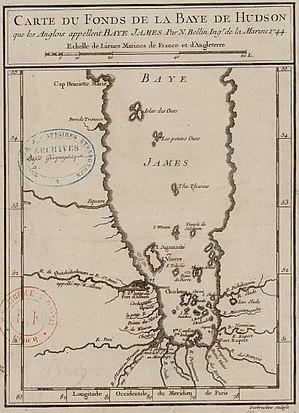
Carte de la baie James, au fond de la baie d'Hudson, dressée en 1744 par le cartographe de la Marine Nicolas Bellin.
La baie James est un grand golfe prolongeant vers le Sud la baie d'Hudson au Canada. Elle est limitrophe des provinces de Québec et d'Ontario ; les îles dans la baie font partie du territoire de Nunavut.